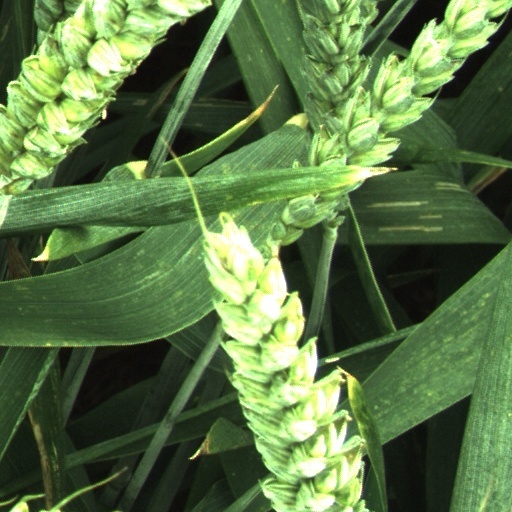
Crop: wheat